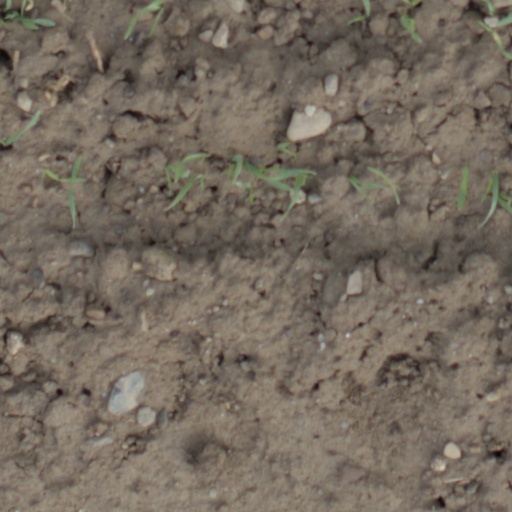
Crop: wheat